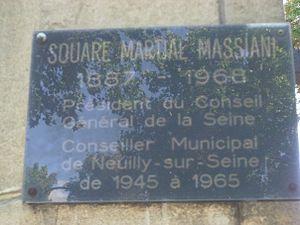
Plaque à l'entrée du square Martial Massiani de Neuilly-sur-Seine
Martial Massiani est un journaliste et syndicaliste français qui fut président du Conseil général de la Seine, conseiller municipal de Neuilly-sur-Seine, et président du Syndicat des journalistes français de 1937 à 1947.